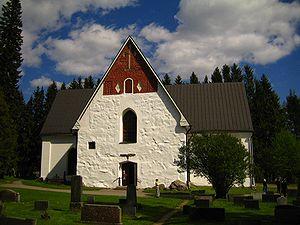
Cet article recense les églises évangéliques-luthériennes de Finlande.
Sysmä est une municipalité du centre-sud de la Finlande, dans la région du Päijät-Häme.
L’église de Sysmä ou église Saint-Olaf, est une église luthérienne située à Sysmä en Finlande.